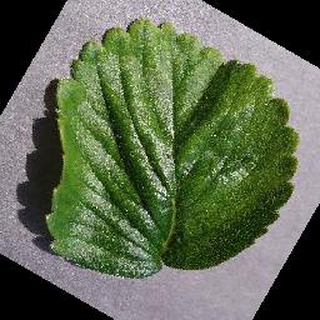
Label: healthy_strawberry